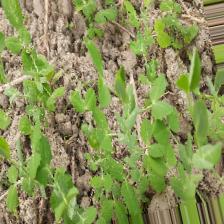
Label: Powdery Mildew